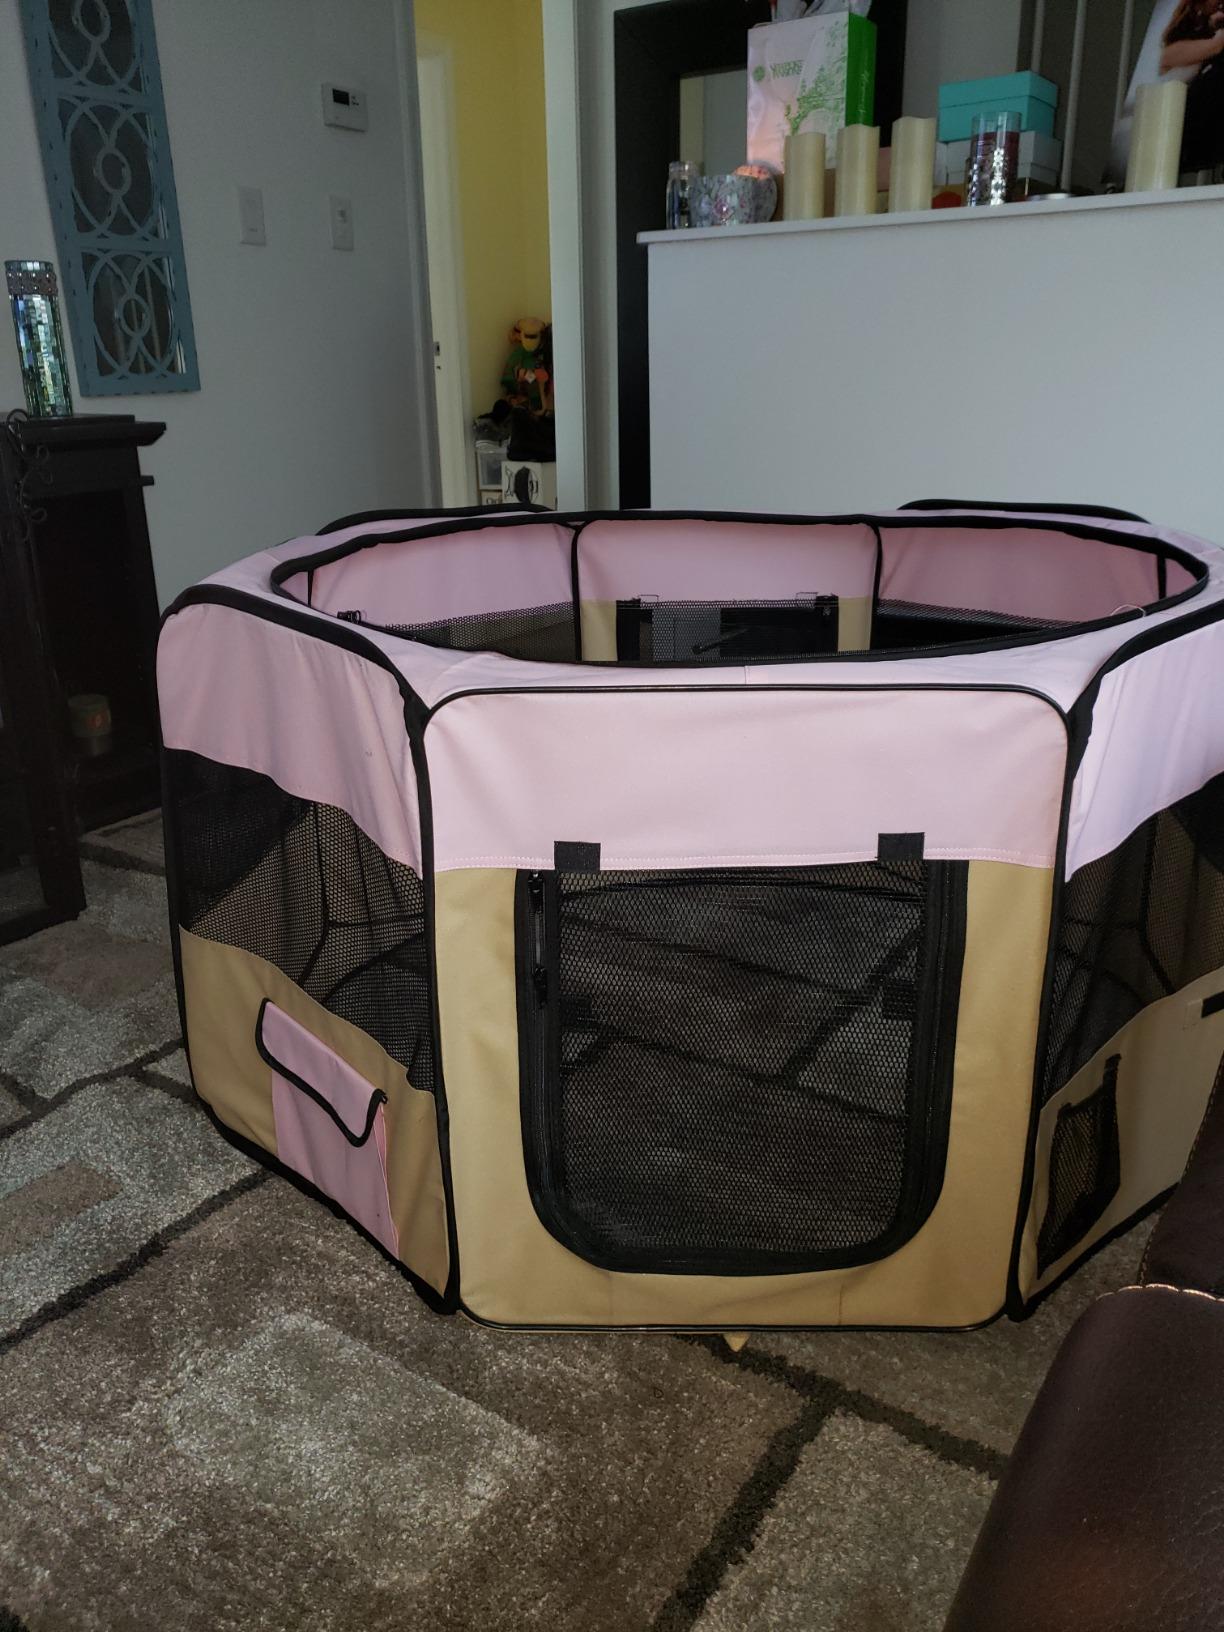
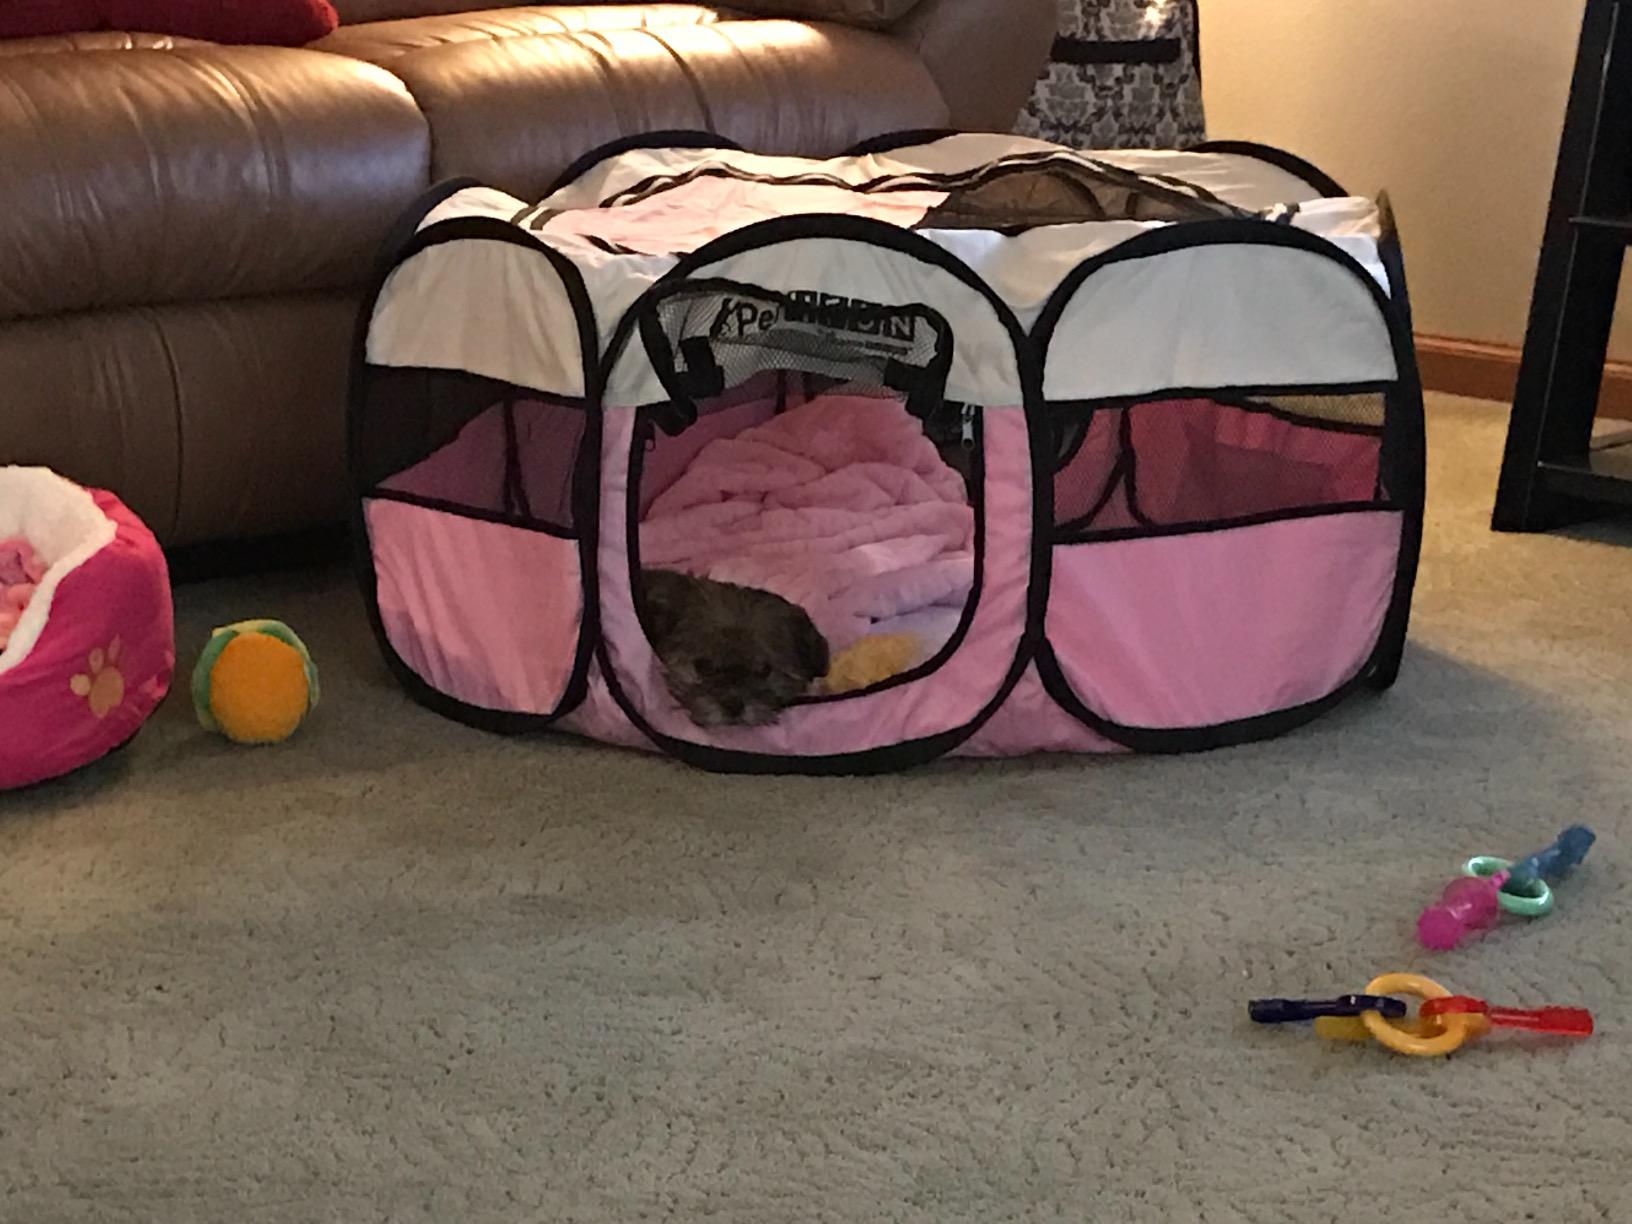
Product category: items_kennel
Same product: no